John Erle-Drax

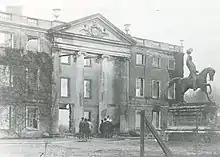
Olantigh House after the fire of 1903, with equestrian statue of John Erle-Drax

John Samuel Wanley Sawbridge Erle-Drax (born Sawbridge; 6 October 1800 – 5 January 1887) was a British Member of Parliament (MP) during the Victorian era.